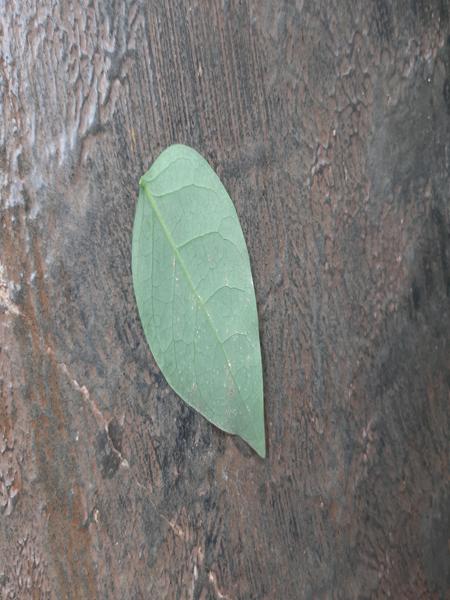
Plant: Amla